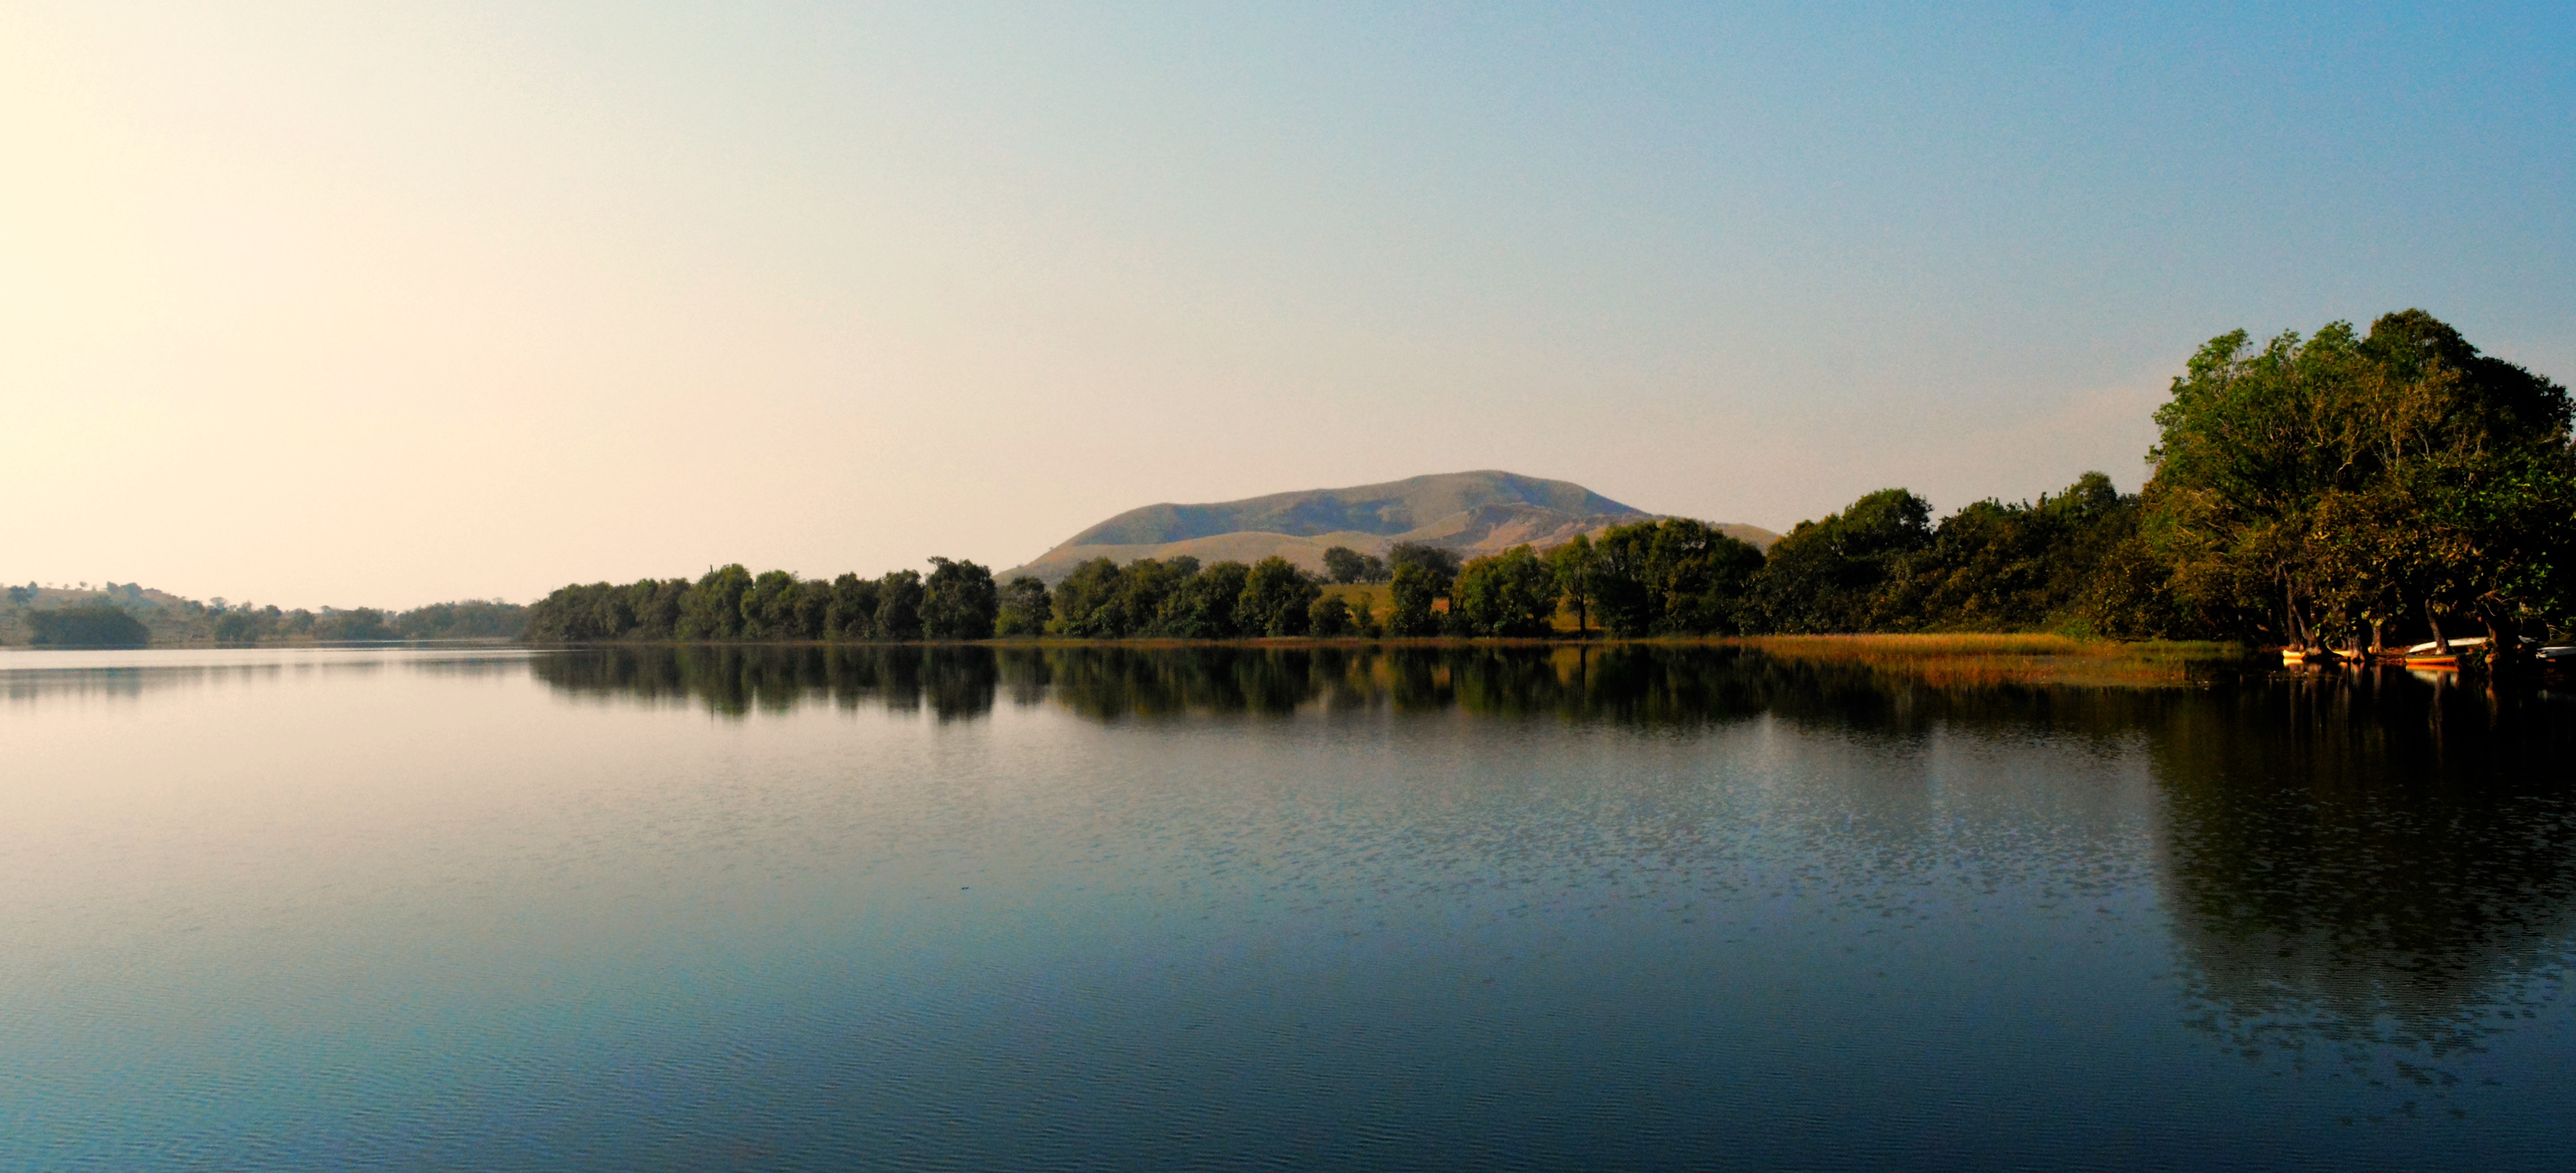
landscape, tree, water, nature, mountain, morning, lake, dawn, river, dusk, pond, evening, reflection, reservoir, body of water, loch, atmospheric phenomenon